Table Rock Lake duck boat accident

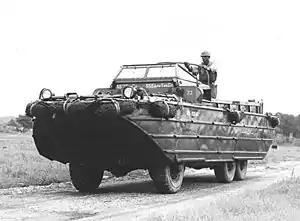
The original design of the DUKW did not include a hard overhead canopy.

The DUKW ("Duck" or "duck boat") is a wheeled amphibious vehicle used by the United States military and its allies during the later years of World War II and the Korean War. The vehicles became available in surplus after the Korean War, and a veteran in Minnesota began a business giving rides aboard the vessels to tourists on the Wisconsin River. Over the last 50 years, the practice has expanded to other areas. Several major tourist destinations in the United States feature duck boat tours, including Austin, Boston, Pittsburgh, Philadelphia, and Washington, D.C.